Roman Catholic Archdiocese of Ende

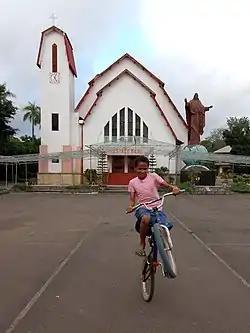
Christ the King Cathedral in Ende

The archdiocese was established on 16 September 1913 as Apostolic Prefecture of Lesser Sunda Islands, on territory split from what was then Apostolic Vicariate of Batavia (now Archdiocese of Jakarta, then covering the Dutch East Indies).